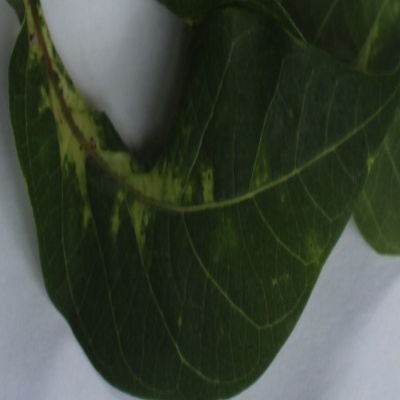
Crop: Cassava
Condition: mosaic